Sand lizard

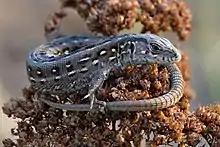
Puscha-Vodytsia Park, Kyiv

The sand lizard can be found in a variety of habitats. They prefer dry habitats such as outcrops, fields, hills, beaches, heathland, sand dunes, and rock gardens. While in continental Europe the sand lizard has a wide variety of habitat, in colder places like Great Britain they depend on sand to incubate their eggs and such are restricted to coastal habitats.